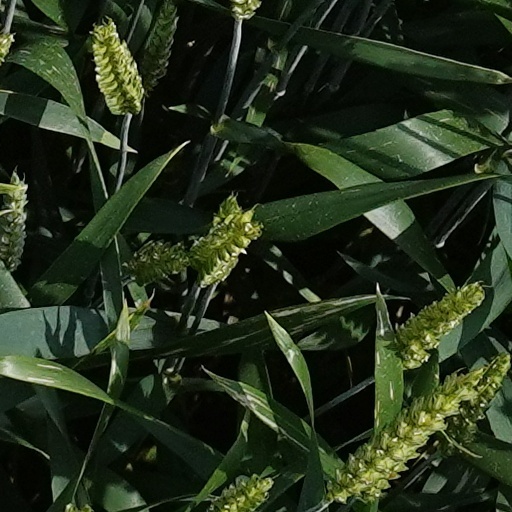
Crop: wheat